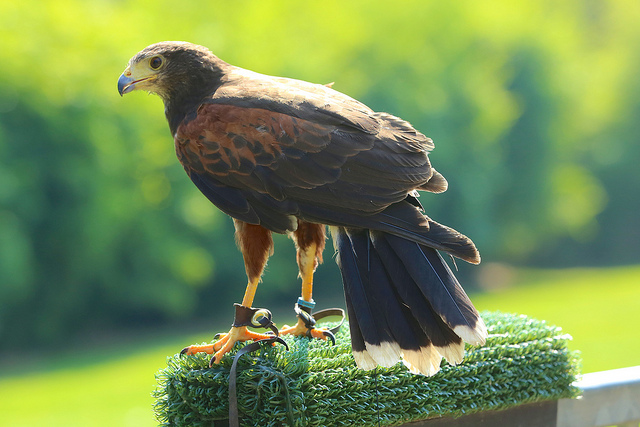
user: Given an image and a question. Answer the question in a short answer. Question: What purpose were tags placed on the ankles of this bird? Short Answer:
assistant: track